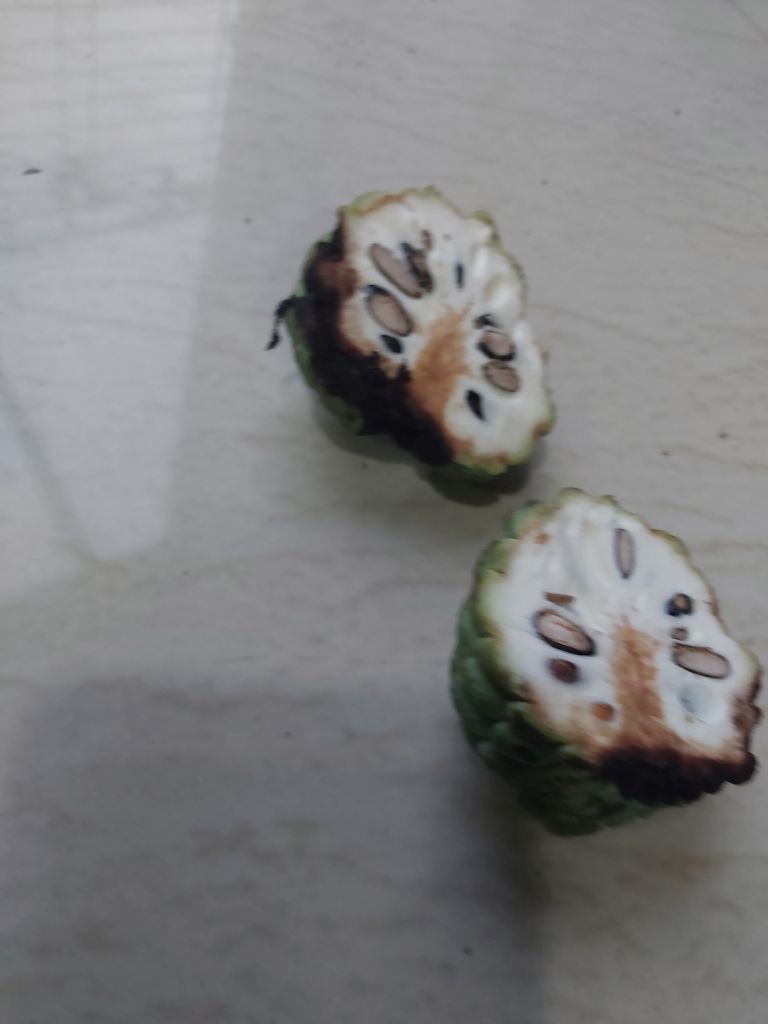
Disease label: Diplodia Rot